Arcadia, Victoria

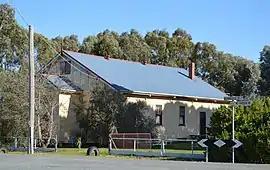
Former public hall at Arcadia, now a private residence

Arcadia is a locality in Victoria, Australia. It is on Kennedys Road, in the City of Greater Shepparton, south of Shepparton. At the , Arcadia had a population of 212.